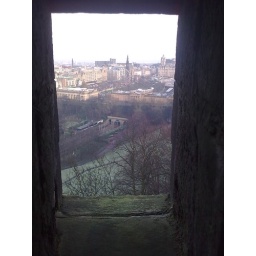
A view from a window in the outer wall of Edinburgh Castle